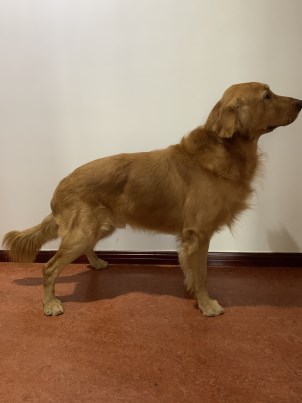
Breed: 5355-n000126-golden_retriever